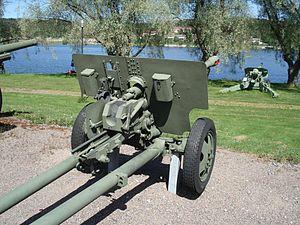
Le ZiS-3 est un canon divisionnaire de campagne de 76,2 mm, utilisé par l’Armée rouge pendant la Seconde Guerre mondiale. Beaucoup d'experts en artillerie classent ce canon parmi les meilleures pièces d'artillerie de la Seconde Guerre mondiale, avec le canon de 88 allemand et l'obusier de 25 livres britannique.